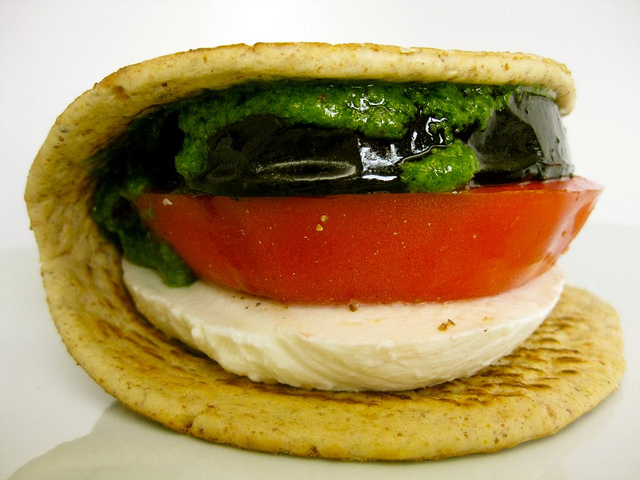
user: Given an image and a question. Answer the question in a short answer. Question: What type of oil was used if any? Short Answer:
assistant: olive